United Nations Security Council Resolution 536

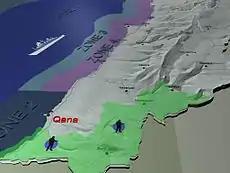
UNIFIL zone

United Nations Security Council resolution 536, adopted on 18 July 1983, after recalling resolutions 425 (1978), 426 (1978), 508 (1982), 509 (1982) and 520 (1982), as well as studying the report by the Secretary-General on the United Nations Interim Force in Lebanon (UNIFIL), the Council decided to extend the mandate of UNIFIL for a further three months until 19 October 1983.